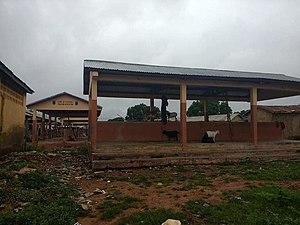
Sanson est l'un des 7 arrondissements de la commune de Tchaourou.